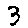
Label: 3